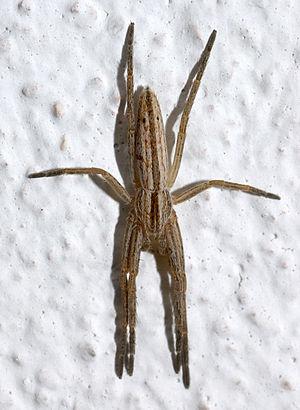
Les Philodromidae sont une famille d'araignées aranéomorphes.